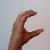
The image shows a hand gesture representing the letter 'C' in Indian Sign Language.